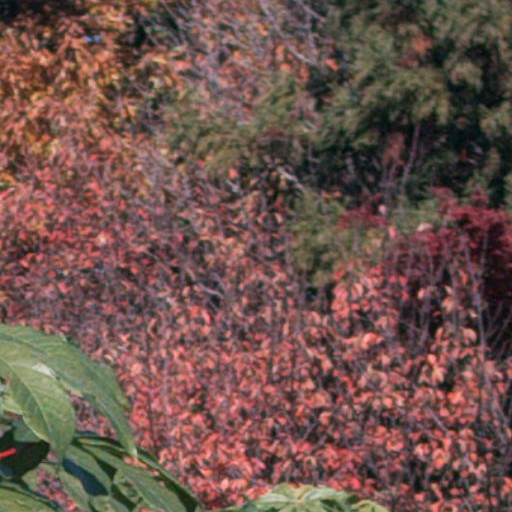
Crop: cassava